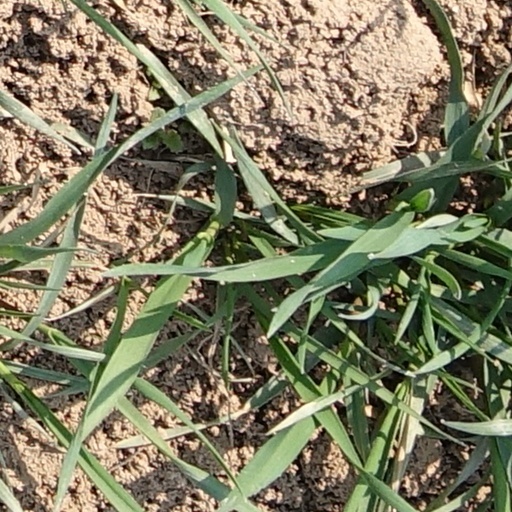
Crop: wheat